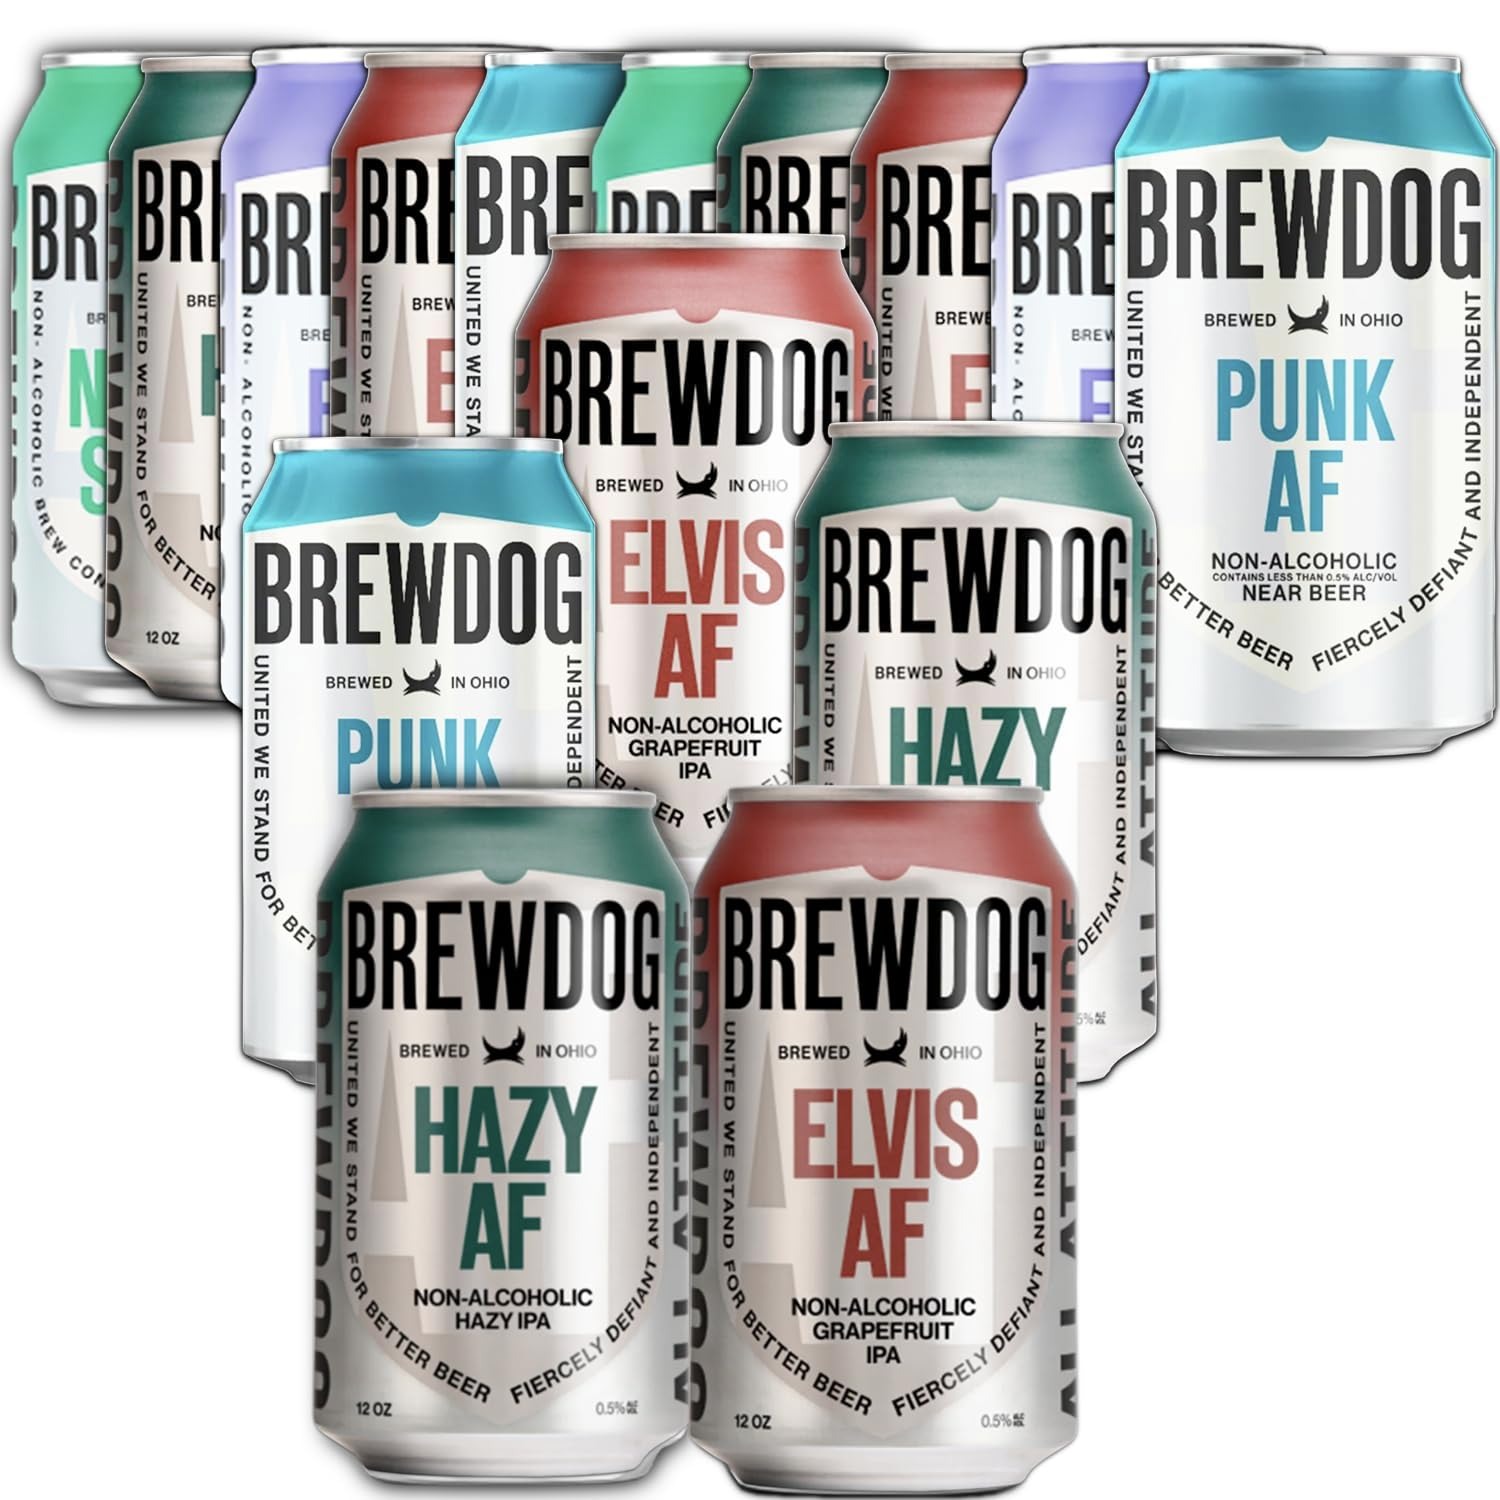
Item Name: BrewDog 15 Ultimate Mixed Pack, Non-Alcoholic Pack | Includes Easy Street, Elvis, Hazy, & Punk | 12oz Cans
Bullet Point 1: Tropical fruits and grassy notes, with oat and wheat finish.
Bullet Point 2: ABV less than 0.4%
Bullet Point 3: 20 Calories/2.3g Carbs
Bullet Point 4: Vegan and Gluten Reduced
Bullet Point 5: Includes Beer/Wine Opener or Phone/Tablet Holder and N/A Beer Pairing Menu
Value: 12.0
Unit: Ounce

Price: 36.98